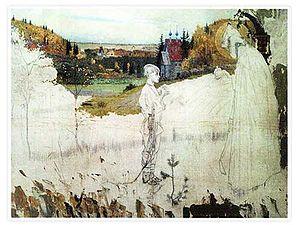
La vision du jeune Bartholomée est un tableau du peintre russe Mikhaïl Nesterov, le premier et le plus important d'un cycle consacré à Serge de Radonège.